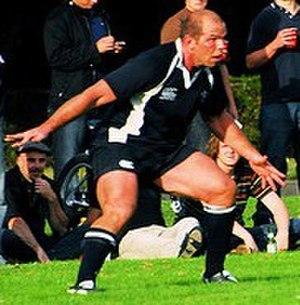
Anton Oliver, né le 9 septembre 1975 à Invercargill, est un ancien joueur de rugby à XV néo-zélandais. Il évoluait au poste de talonneur.